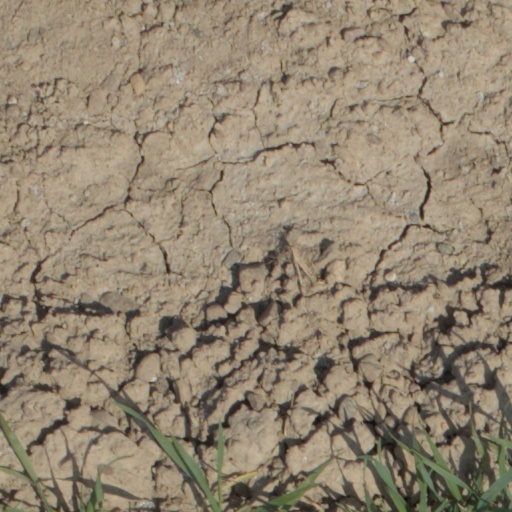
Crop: wheat